Ibity ground gecko

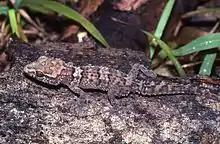
Mocquard's Madagascar ground gecko, a closely related species which the Ibity ground gecko was formerly thought to be conspecific with

The Ibity ground gecko was first described in 1998 by Rösler & Krüger under the scientific name "Paroedura bastardi ibityensis", with the authors believing it to be a subspecies of the Mocquard's Madagascar ground gecko ("Paroedura bastardi"). However, later studies would find that it differs both morphologically and genetically from the nominate form of "Paroedura bastardi", and it has been recognized as a separate species since 2008, now known as "Paroedura ibityensis". The specific name refers to Mount Ibity, the type locality.